Midnight Syndicate

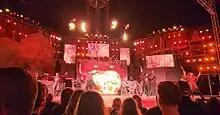
Midnight Syndicate performing in "Echoes from the Brimstone Club" at Cedar Point in 2023

In August 2023, the band released it's fifteenth studio album, "The Brimstone Club". The album's "shadowy theatre" theme was inspired by the Parisian Cabaret de L'Enfer, a 19th-century hell-themed cabaret that band member Edward Douglas described as the first themed restaurant and forerunner to the modern day haunted attraction. The album debuted at #2 on "Billboard"'s Classical Crossover charts on September 2, 2023. In support of the album, the band produced an outdoor live show with Cedar Point's HalloWeekends entitled "Echoes from the Brimstone Club" which incorporated music from the album, cirque-type specialty acts, and pyrotechnics.